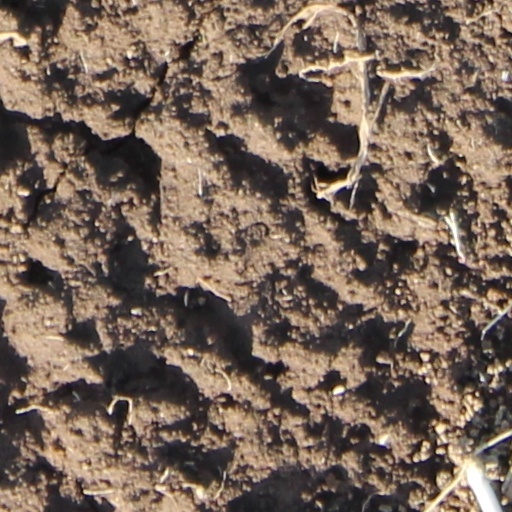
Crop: wheat